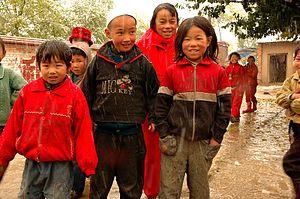
Le xian autonome bonan, dongxiang et salar de Jishishan est un district administratif de la province du Gansu en Chine. Il est placé sous la juridiction de la préfecture autonome hui de Linxia.